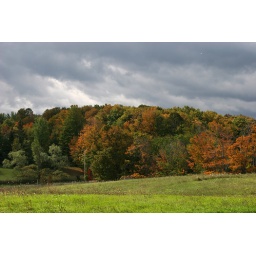
Crazy day... Big black storm coming in from one direction as the sun shines brightly into the trees from the other.